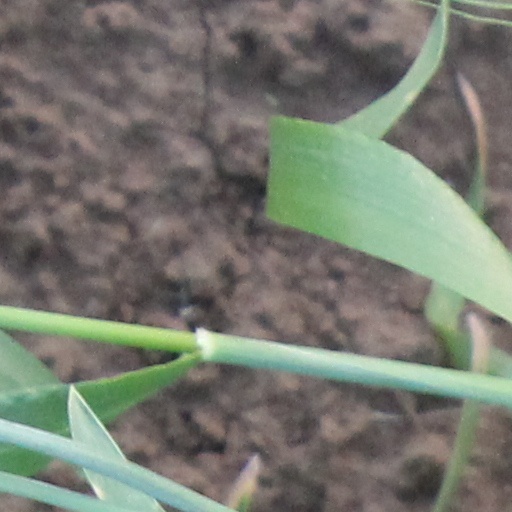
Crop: wheat